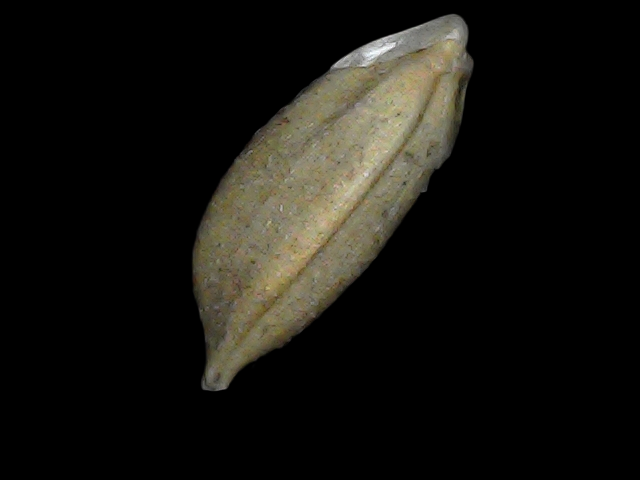
Rice variety: Bd34